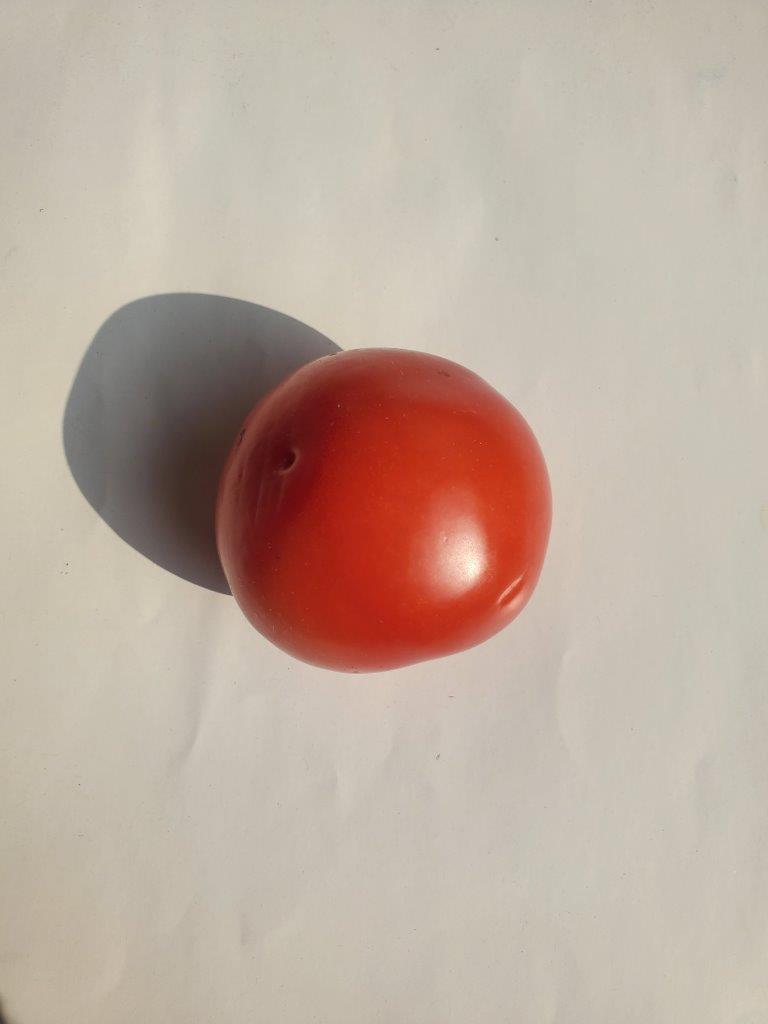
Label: Fresh